Urban planning of Barcelona

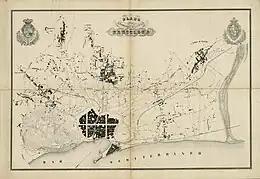
"Map of Barcelona and its surroundings" (1855), by Ildefons Cerdà

The arrival of the Bourbons generated a series of military engineering works, such as the castle of Montjuïc and the fortress of the Citadel. For the construction of the Citadel (1715-1751), 1200 houses in the Ribera neighborhood were demolished, leaving 4500 people homeless and without compensation, and the Rec Comtal was diverted. The work of Jorge Próspero de Verboom, it was a pentagonal walled bastion, with a protective moat and an esplanade of 120 m between the walls and the surrounding buildings. Demolished in the Revolution of 1868, on its perimeter was installed the park of the Citadel.